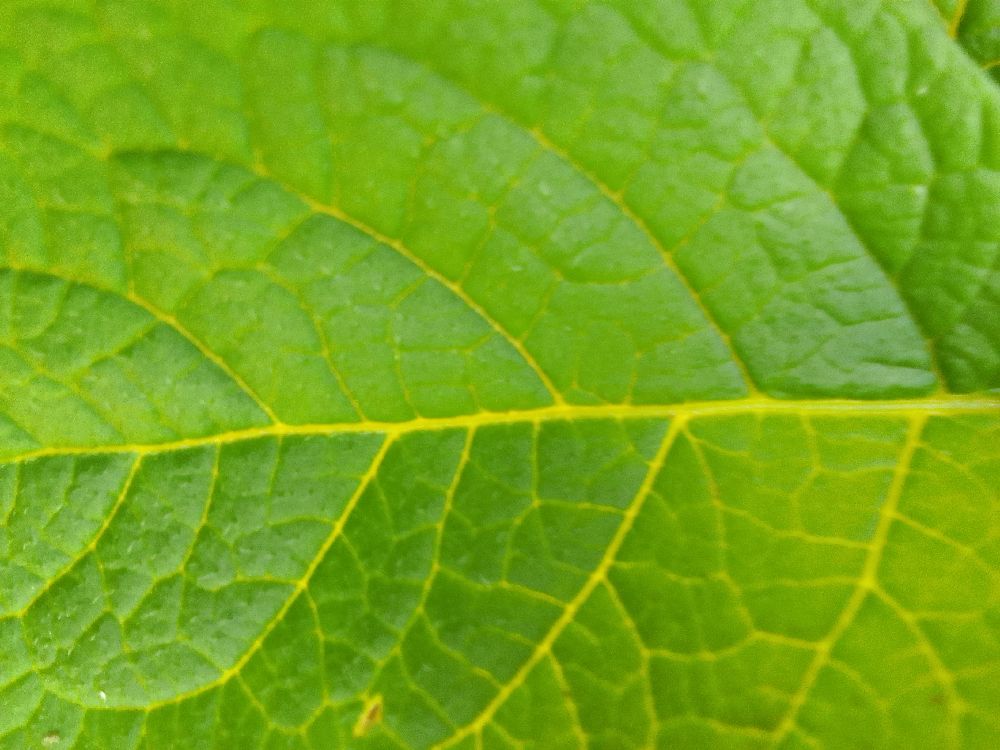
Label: Healthy